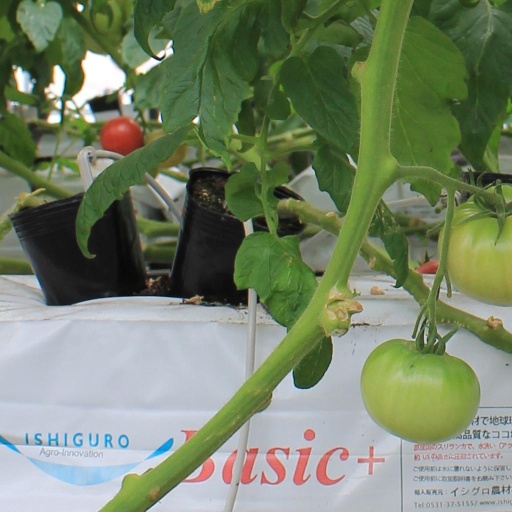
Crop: tomato